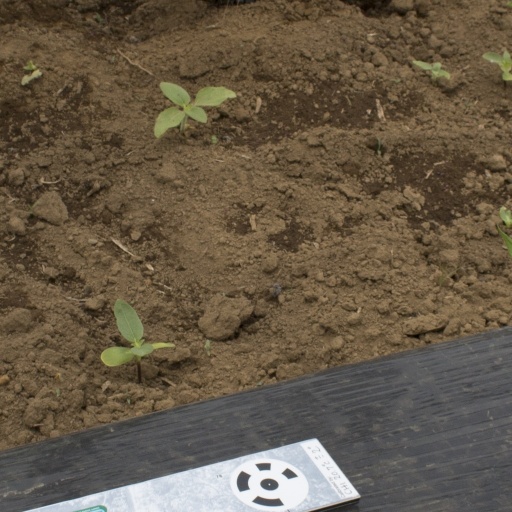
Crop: Jerusalem artichoke